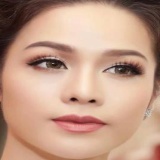
ca sĩ Nhật Kim Anh